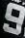
Number: 9